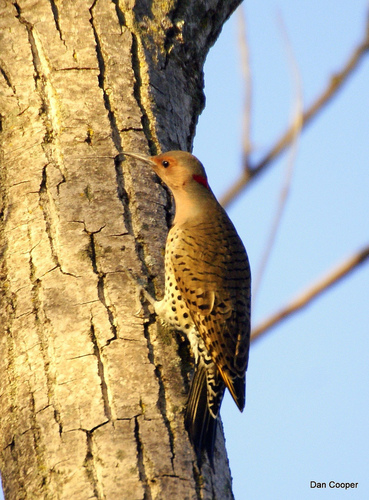
i think this may be a female woodpecker with her long, pointed beak and muted coloring.
a medium sized bird with a long bill that curves downwards, and brown wingsan all gray, medium sized bird with brown circle around it's eyes and a striped pattern of black stripes that slowly transitions into speckles, towards the tail feathers.
this bird has a speckled belly and breast with a short pointy bill.
this brown bird has black spots and a slightly curved beak.
this is a medium sized light brown bird, with black spots on its side and wings, as well as black stripes on its back.
the large bodied bird has a speckeled appearance on the wings and flank and a small red patch on the nape.
this bird has wings that are brown and has a white bellythe bird has a large body with a small brown head.
this bird has wings that are brown and has spots on them
Species: Northern Flicker